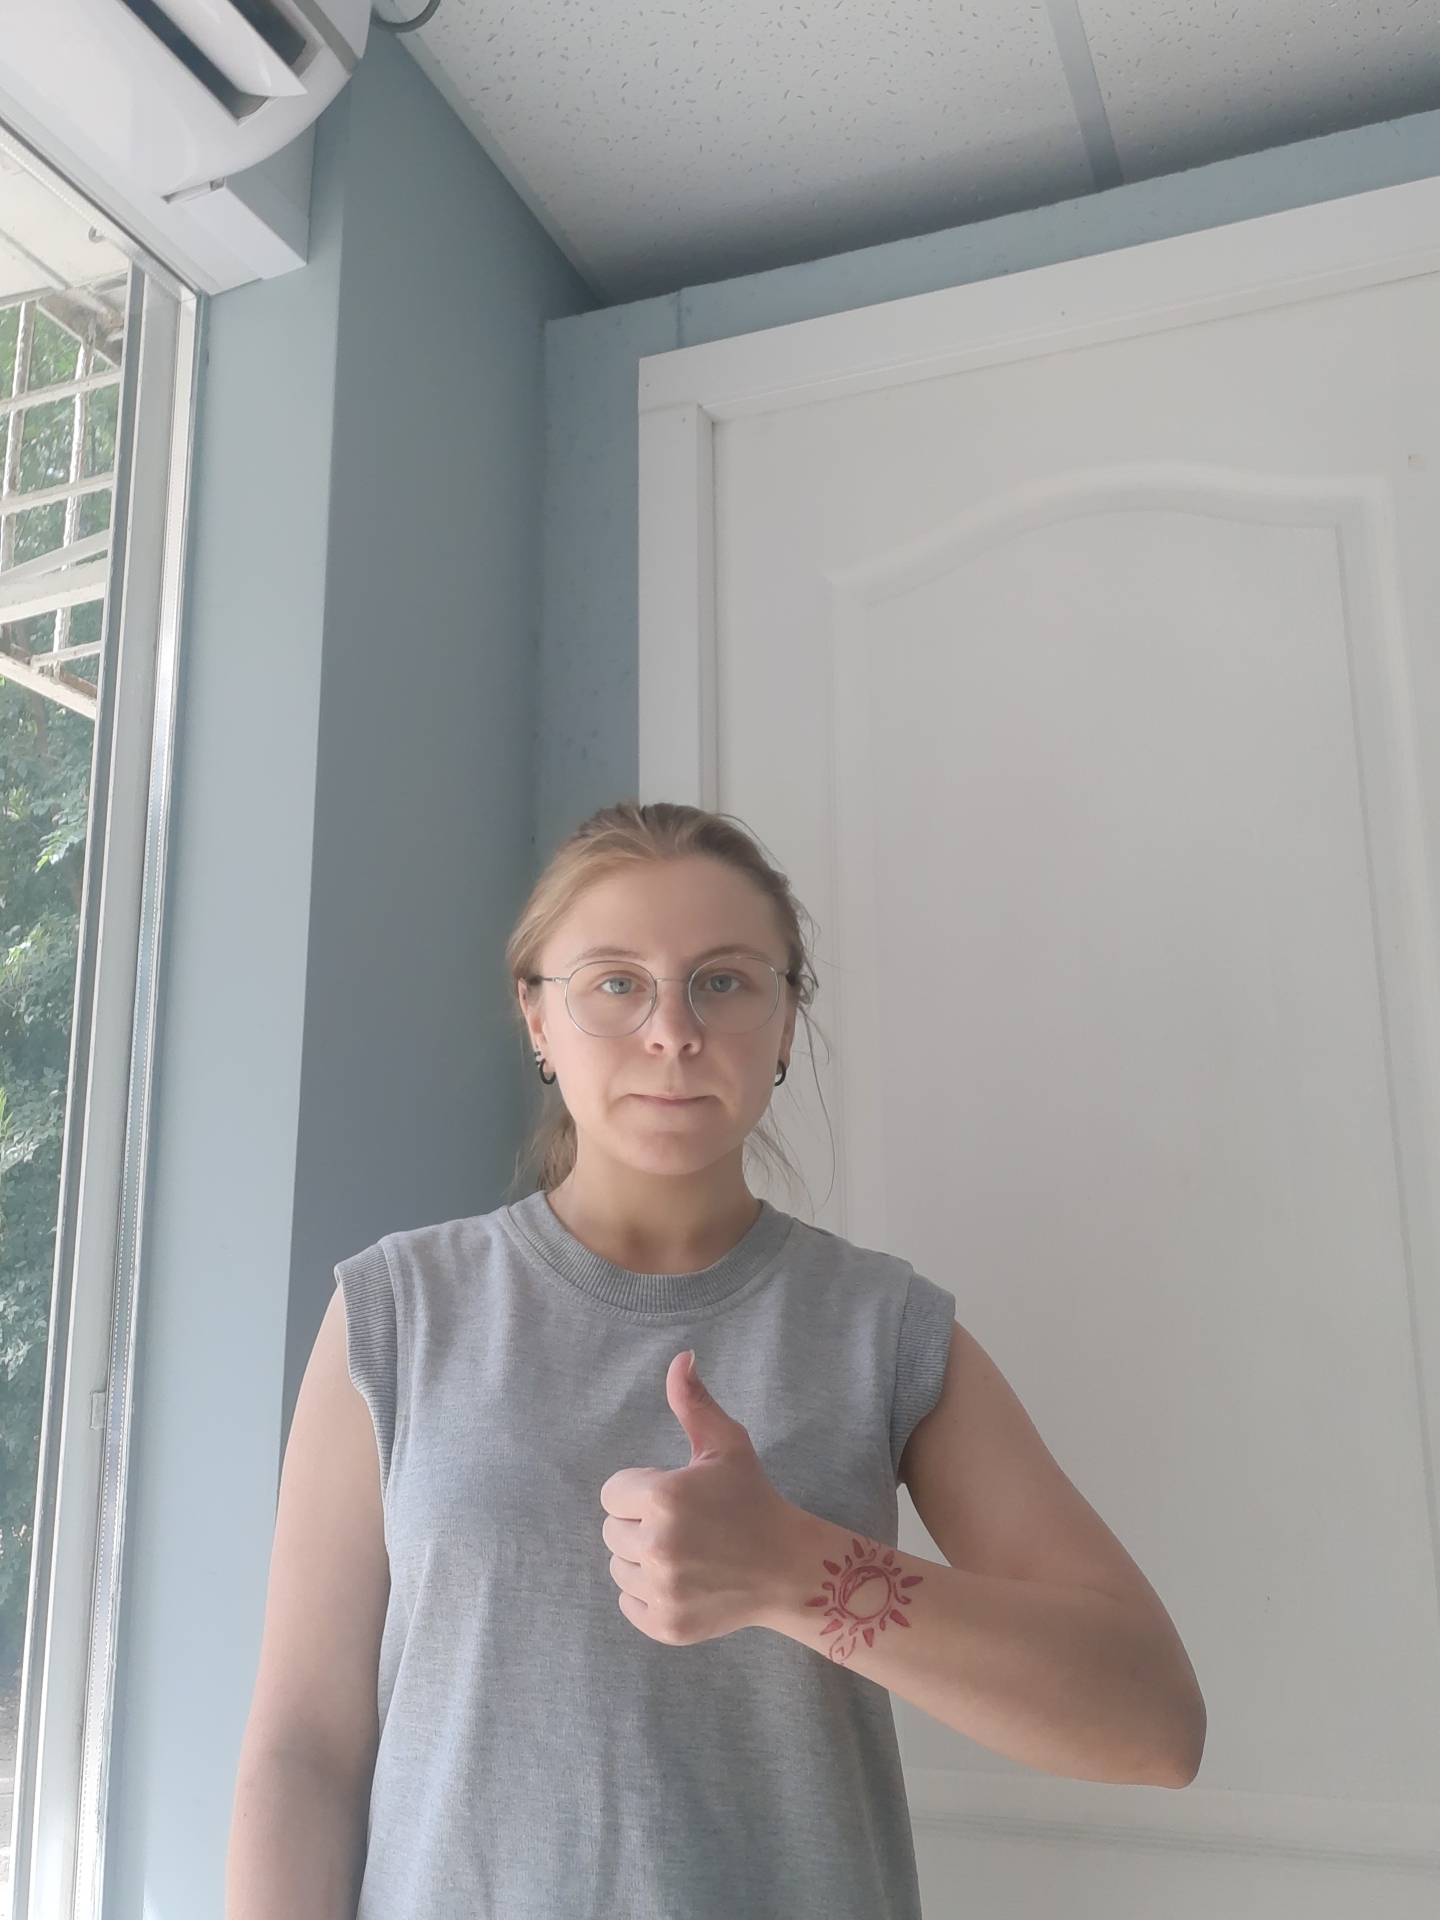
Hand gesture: like